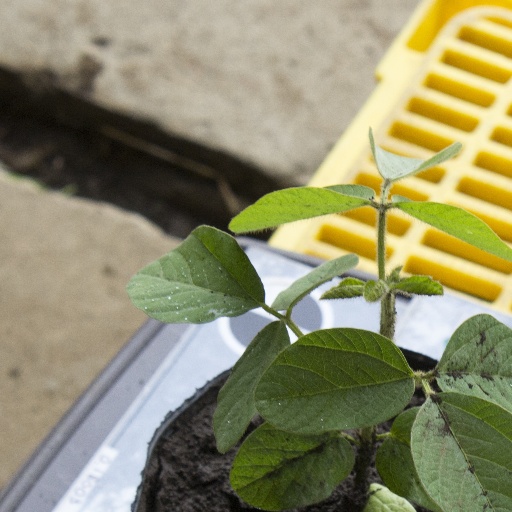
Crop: soybean